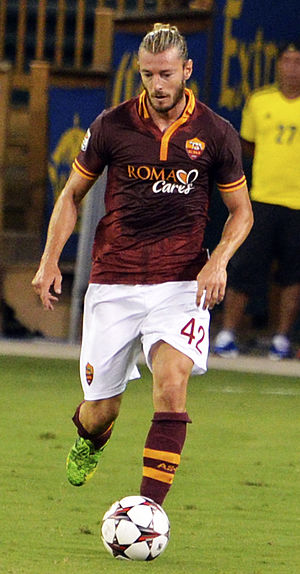
Federico Balzaretti
Federico Balzaretti er en italiensk tidligere fodboldspiller, venstre back. Han spillede gennem karrieren for blandt andet Juventus, AS Roma og Fiorentina.